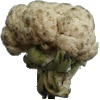
Label: Cauliflower 1